Jack Macrae

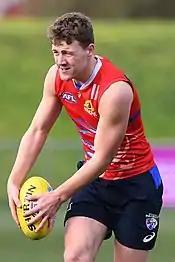
Jack Macrae during Western Bulldogs training on 7 August 2018

Macrae stood up for his team in 2018, moving into the elite category of footballers. He got named as the best Bulldog on ground in his 100th game against in Round 1 of the 2018 AFL season. He gathered 31 disposals, 1 behind, 5 marks and 6 tackles. Macrae had close to his best game for the season in Round 2, where the Bulldogs were outdone by a formidable Eagles team by 51-points. In that game he collected a match-high 31 disposals, as well as 3 goals, 6 marks and 4 tackles. He had two impressive back to back perfromrnaces in Rounds 7 and 8, getting a combine total of 87 disposals in those two games. Round 7 saw him have an excellent game against , where he totalled 40 disposals and got named best on ground. He was given three Brownlow Medal votes for his performance. Then in Round 8, Macrae broke his career record of disposals in a single match, collecting an incredible 47 disposals in the team's 14-point win against . He was once again named best on ground and received another 3 Brownlow votes. These performances boosted his reputation as one of the AFL's best midfielders, gaining attention and praise from the media. He broke his record for most tackles in the next game with 13 tackles, a game high which saw him get named as the Bulldogs' best player on ground for the third game in a row. Macrae suffered a low-grade hamstring strain in the ' 57-point loss to in the 14th round of the season. He returned to the team in Round 17, and collected 33 disposals in his first game back, which saw him named as the Bulldogs' best. Macrae's performance in the final round of the season was one of his best, kicking a goal and gathering 43 disposals in a dominant performance against , which saw the Bulldogs narrowly lose. This performance saw him nab all 3 Brownlow votes for the third time that season.